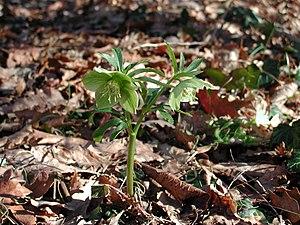
L’ellébore vert ou hellébore vert, est une des espèces non caulescentes à fleurs vertes, atteignant 20-40 cm lors de la floraison.